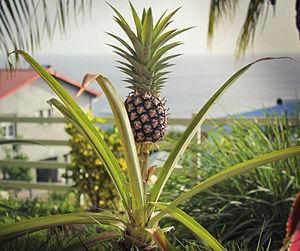
Plant d'ananas dans le jardin d'une maison martiniquaise
L'ananas est une plante xérophyte, originaire d'Amérique du Sud, plus spécifiquement du Paraguay, du nord-est de l'Argentine et sud du Brésil. Il est connu principalement pour son fruit comestible, qui est en réalité un fruit composé. Le mot ananas vient du tupi-guarani naná naná, qui signifie « parfum des parfums ». Le terme ananas est également un nom vernaculaire ambigu qui peut désigner plusieurs autres espèces de Bromeliaceae, pas à peu comestibles comme l'espèce Glomeropitcairnia penduliflora désignée par les termes « ananas sauvage », « ananas bois » et « zananas mawon », ou encore plusieurs espèces du genre botanique Ananas comme Ananas bracteatus sous les noms d'« ananas sauvage » et « ananas marron ».